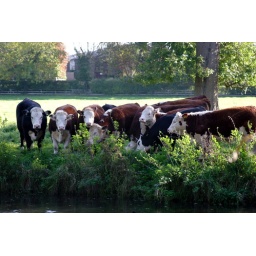
A wall of big cows, standing in the shade and peering across the river at us.